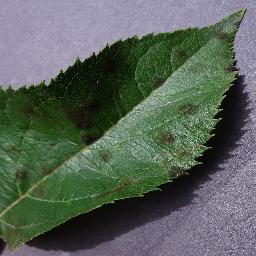
Label: Apple___Apple_scab